Mykhailo Maksymovych

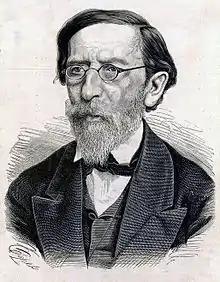
1873 portrait by Pyotr Borel

Mykhailo Oleksandrovych Maksymovych (3 September 1804 – 10 November 1873) was a professor in plant biology, Ukrainian historian and writer in the Russian Empire of a Cossack background.